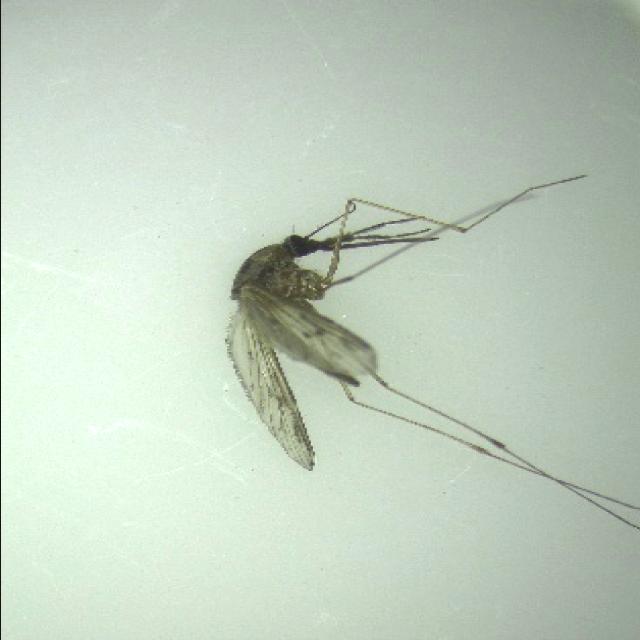
Species: anopheles_sinensis